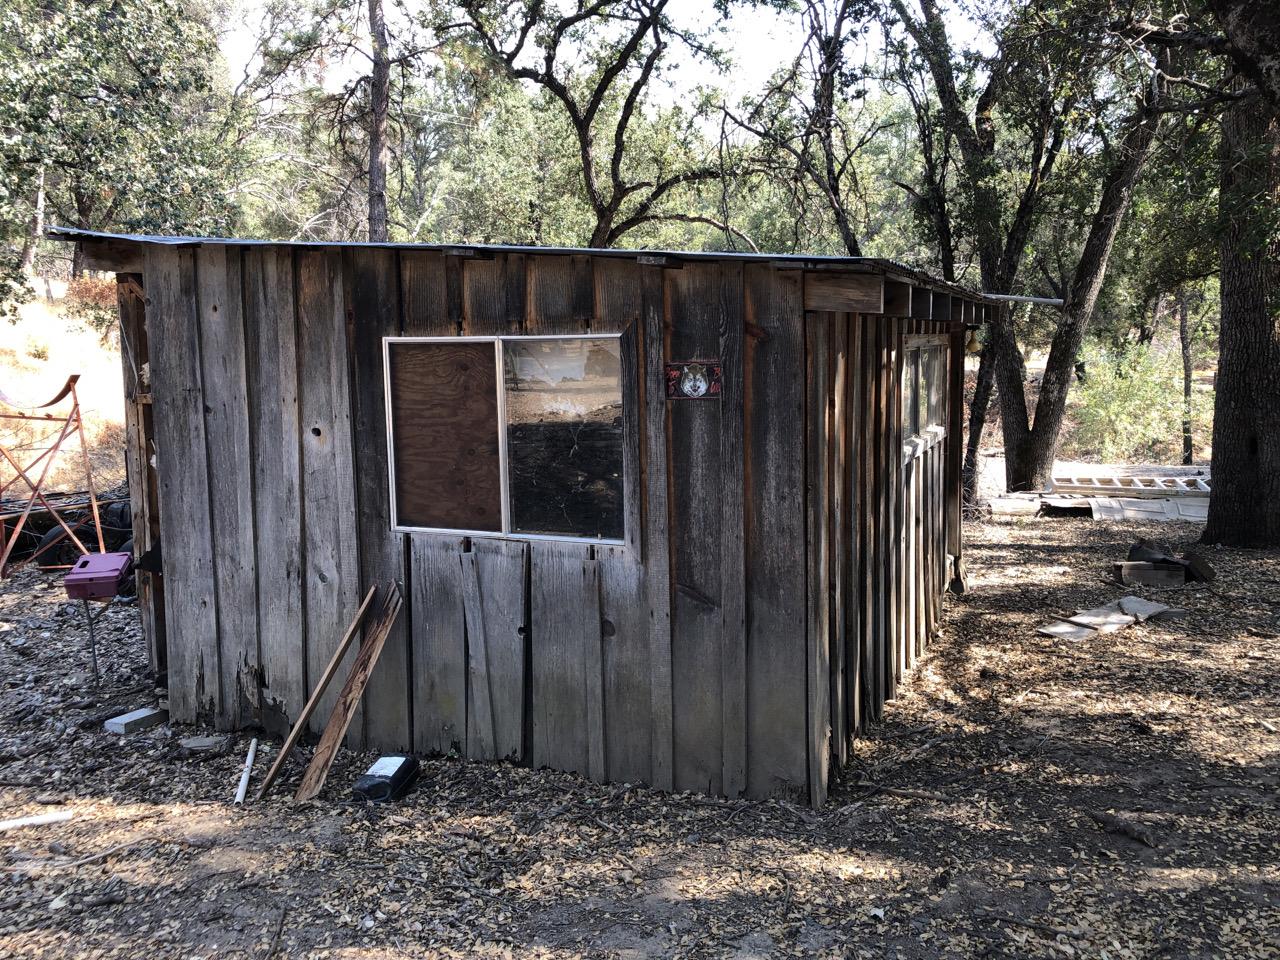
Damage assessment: no_damage